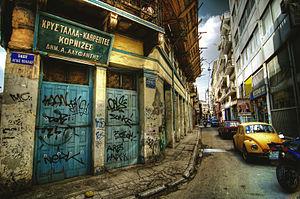
Le cinéma grec, recouvrant les productions cinématographiques réalisées en Grèce ou considérées comme grecques, est surtout connu par ses grands réalisateurs que sont Theo Angelopoulos, Michael Cacoyannis, Costa-Gavras et Jules Dassin et les grandes actrices Melina Mercouri et Irène Papas. Il existe en 2012 un peu plus de 4 000 films grecs connus et conservés, la plupart uniquement destinés à la diffusion nationale.